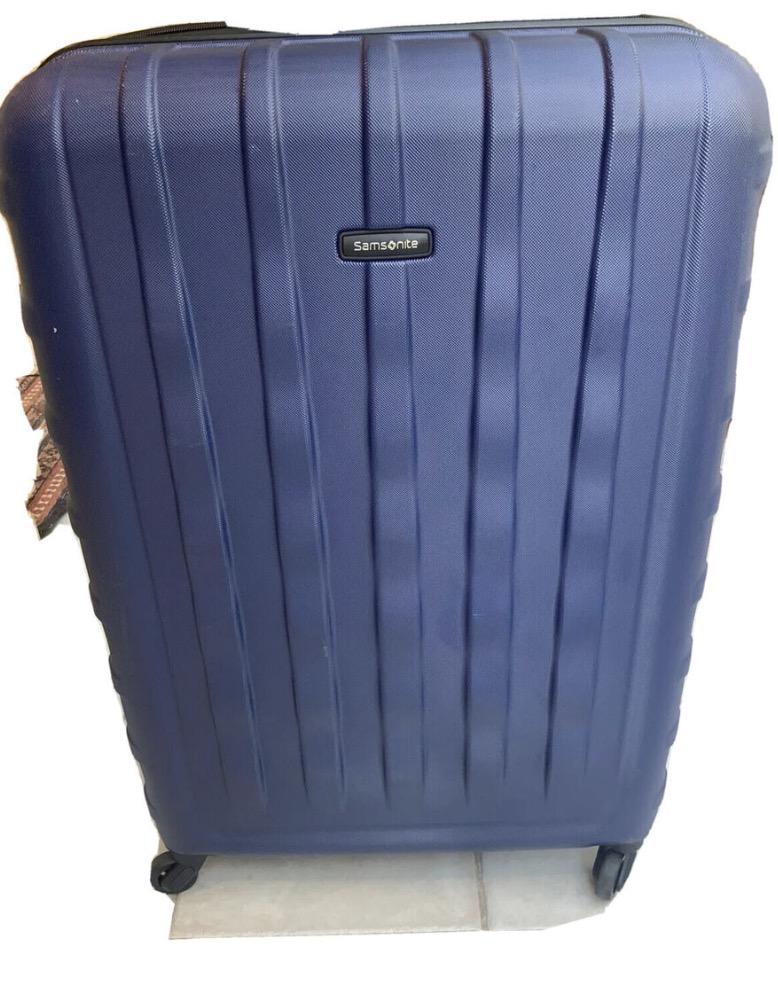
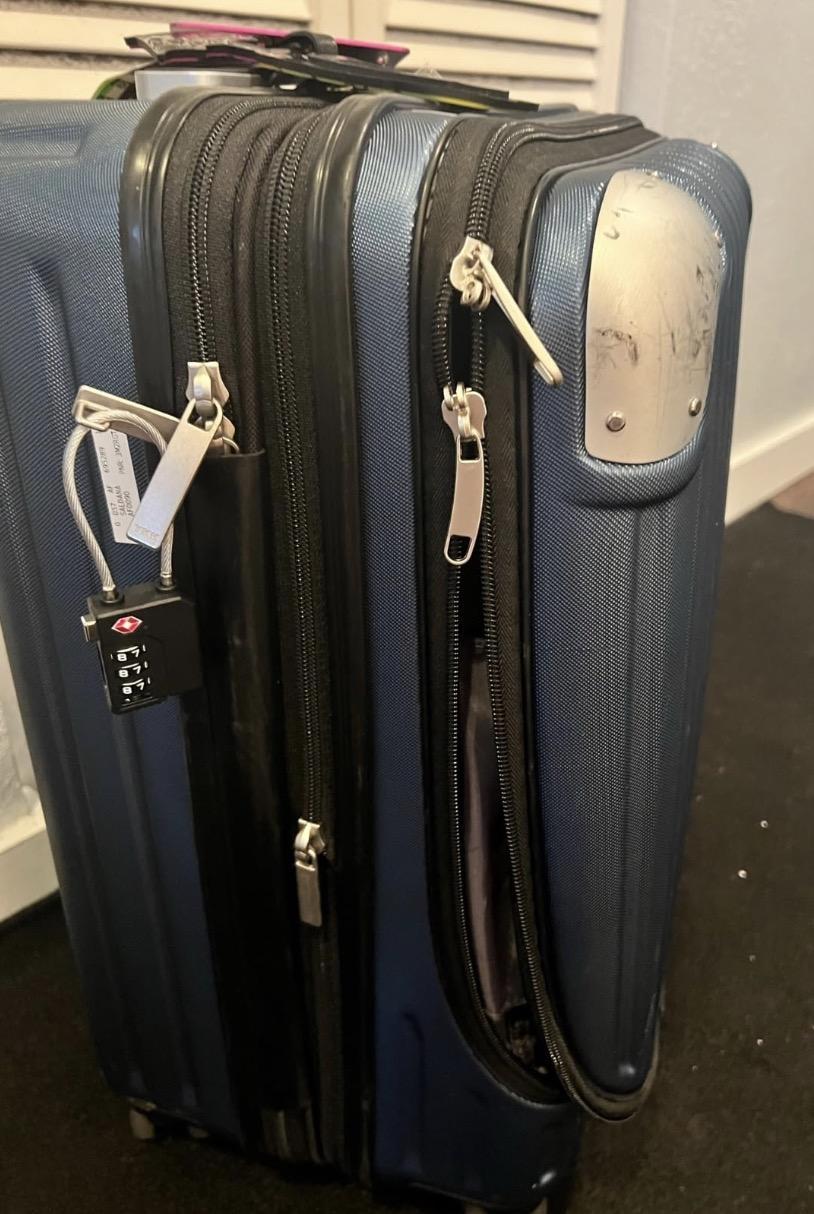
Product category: items_tea
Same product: no